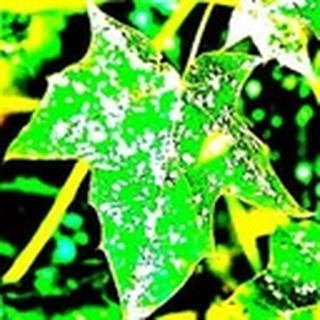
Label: cotton_powdery_mildew